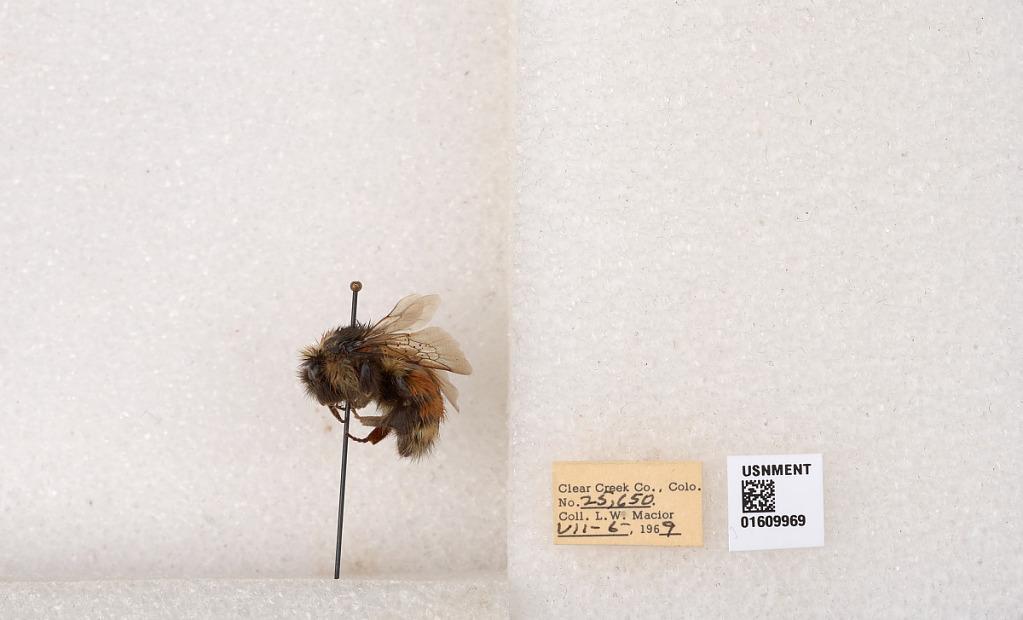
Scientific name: Bombus (Pyrobombus) sylvicola Kirby
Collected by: L. Macior
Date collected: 1969-7-6
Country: United States
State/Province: Colorado
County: Clear Creek
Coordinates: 39.6856, -105.645